Burmese clothing

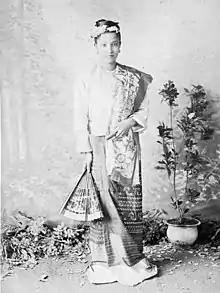
A Mandalay woman dressed in a trailing "htamein" commonly worn in until the early 20th century.

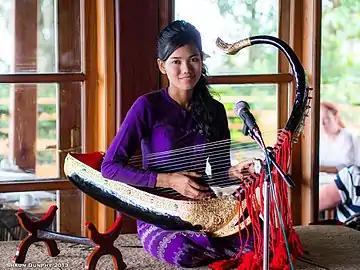
A saung (harp) musician dressed in a traditional blouse and "acheik htamein".

Designs with the peacock insignia were strictly reserved for the royal family and long-tailed hip-length "htaingmathein" jackets and surcoats were reserved for officials. Fabrics with metallic threads, sequins and embroidery were limited to royals, high-ranking officials, and tributary princes ("sawbwa"). Velvet sandals were only permitted to be worn by members of the royal family and ministers’ wives. Adornment with jewels and precious stones was similarly regulated. Usage of "hinthapada", a vermilion dye made from cinnabar, was also regulated.